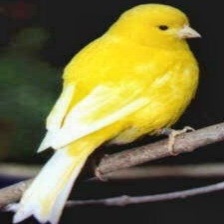
Species: CANARY
Scientific name: SERINUS CANARIA DOMESTICA